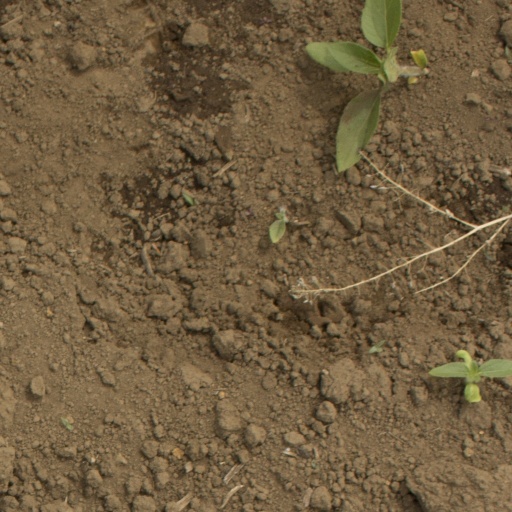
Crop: Jerusalem artichoke